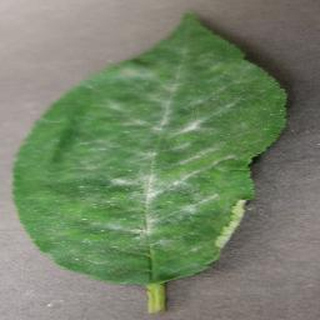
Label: cherry_powdery_mildew